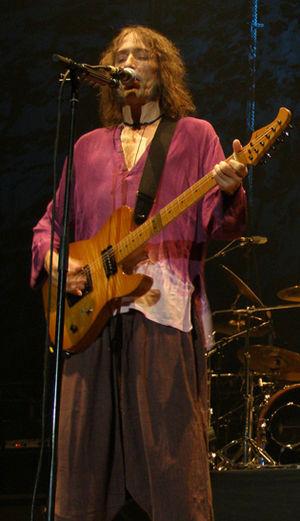
Roberto Iniesta Ojea dit «Robe» est un compositeur, chanteur et guitariste espagnol, célèbre pour être le leader du groupe de rock Extremoduro.